Madiha Salem

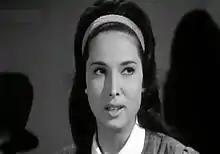
Madiha Salem in 1968

Madiha Salem (2 October 1944 – 19 November 2015) was an Egyptian actress who appeared in 29 films, and 13 radio and TV serials. She is known for playing the "dreamy teenager" in Egyptian classics from the 1960s.